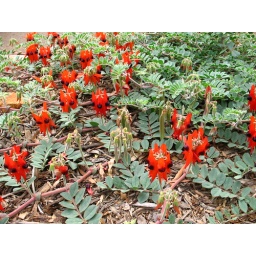
Wild flowers by the side of the road